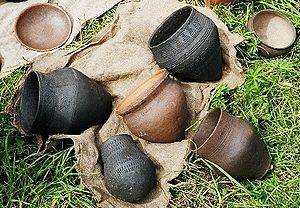
Nemankultur
En rekonstruktion af nemankeramik fotograferet i Kernavė.
Nemankultur var en mesolitisk jæger- og samlerkultur, der strakte sig ind i midten af neolittisktid. Nemankulturen var en fortsættelse af ŝwidrykulturen og blev erstattet af båndkeramikkulturen. Geografisk var kulturen udbredt langs det øvre løb af floden Nemunas i det sydlige Litauen, det nordlige Polen, det vestlige Hviderusland og Kaliningrad Oblast. I nord, grænsede Nemankulturen op til den Kundakulturen i den mesolitiske periode og Narvakulturen i neolittisktid.